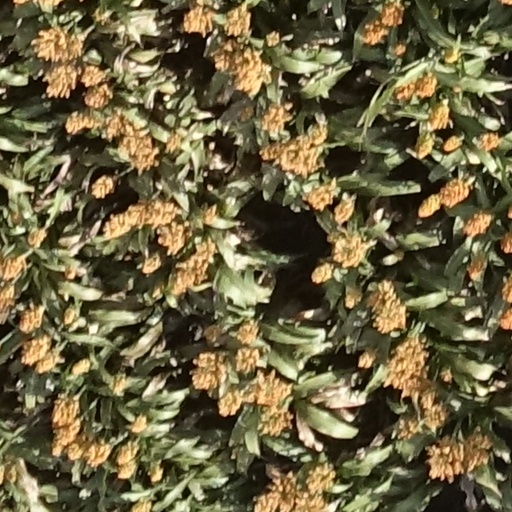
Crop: sorghum